Missinipe

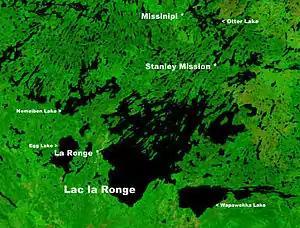
Location of Missinipe north of Lac la Ronge

As a result of its status as a main access point to the Churchill River, Missinipe is home to a float plane service, a canoe outfitter, and fishing outfitters. While generally empty during winter, the community is home to a seasonally operated general store, tourist cabins and other accommodations in the summer months. Tourism brings in seasonal campers, birdwatchers, and fishers, among others.